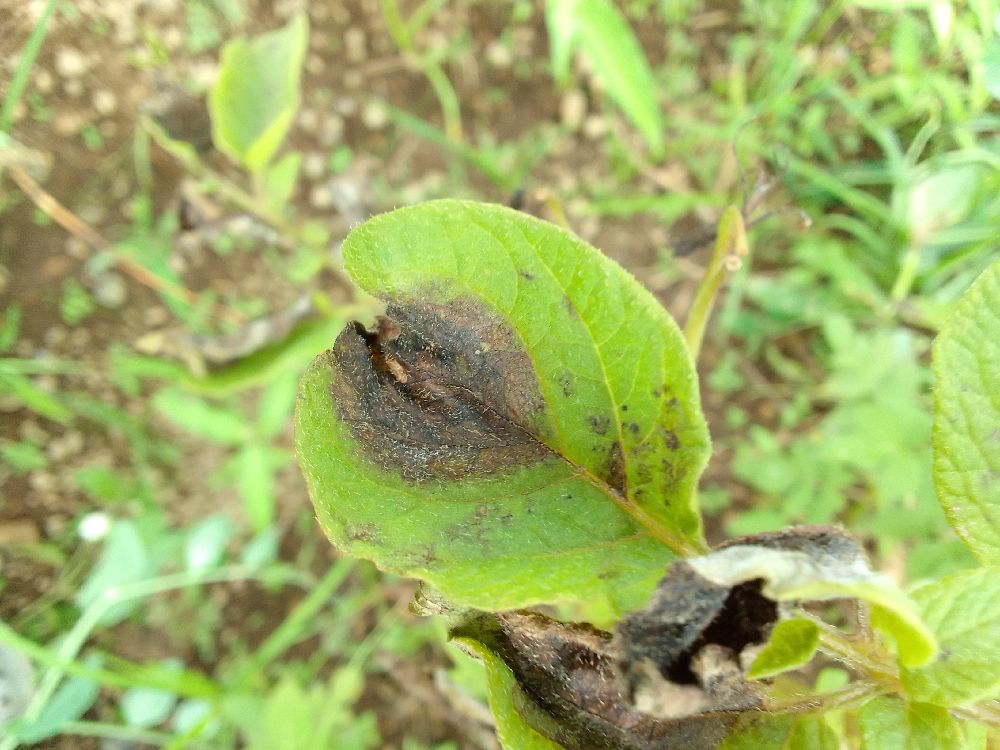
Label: Late blight